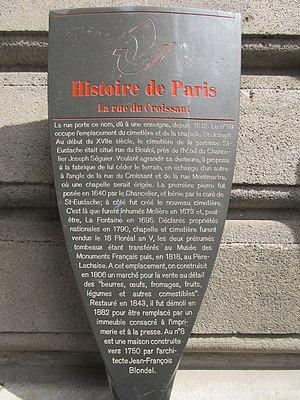
Panneau Histoire de Paris «
Les panneaux « Histoire de Paris » sont des panneaux d'information installés dans les rues de Paris devant certains des monuments parisiens.
La rue du Croissant est une rue du 2ᵉ arrondissement de Paris.